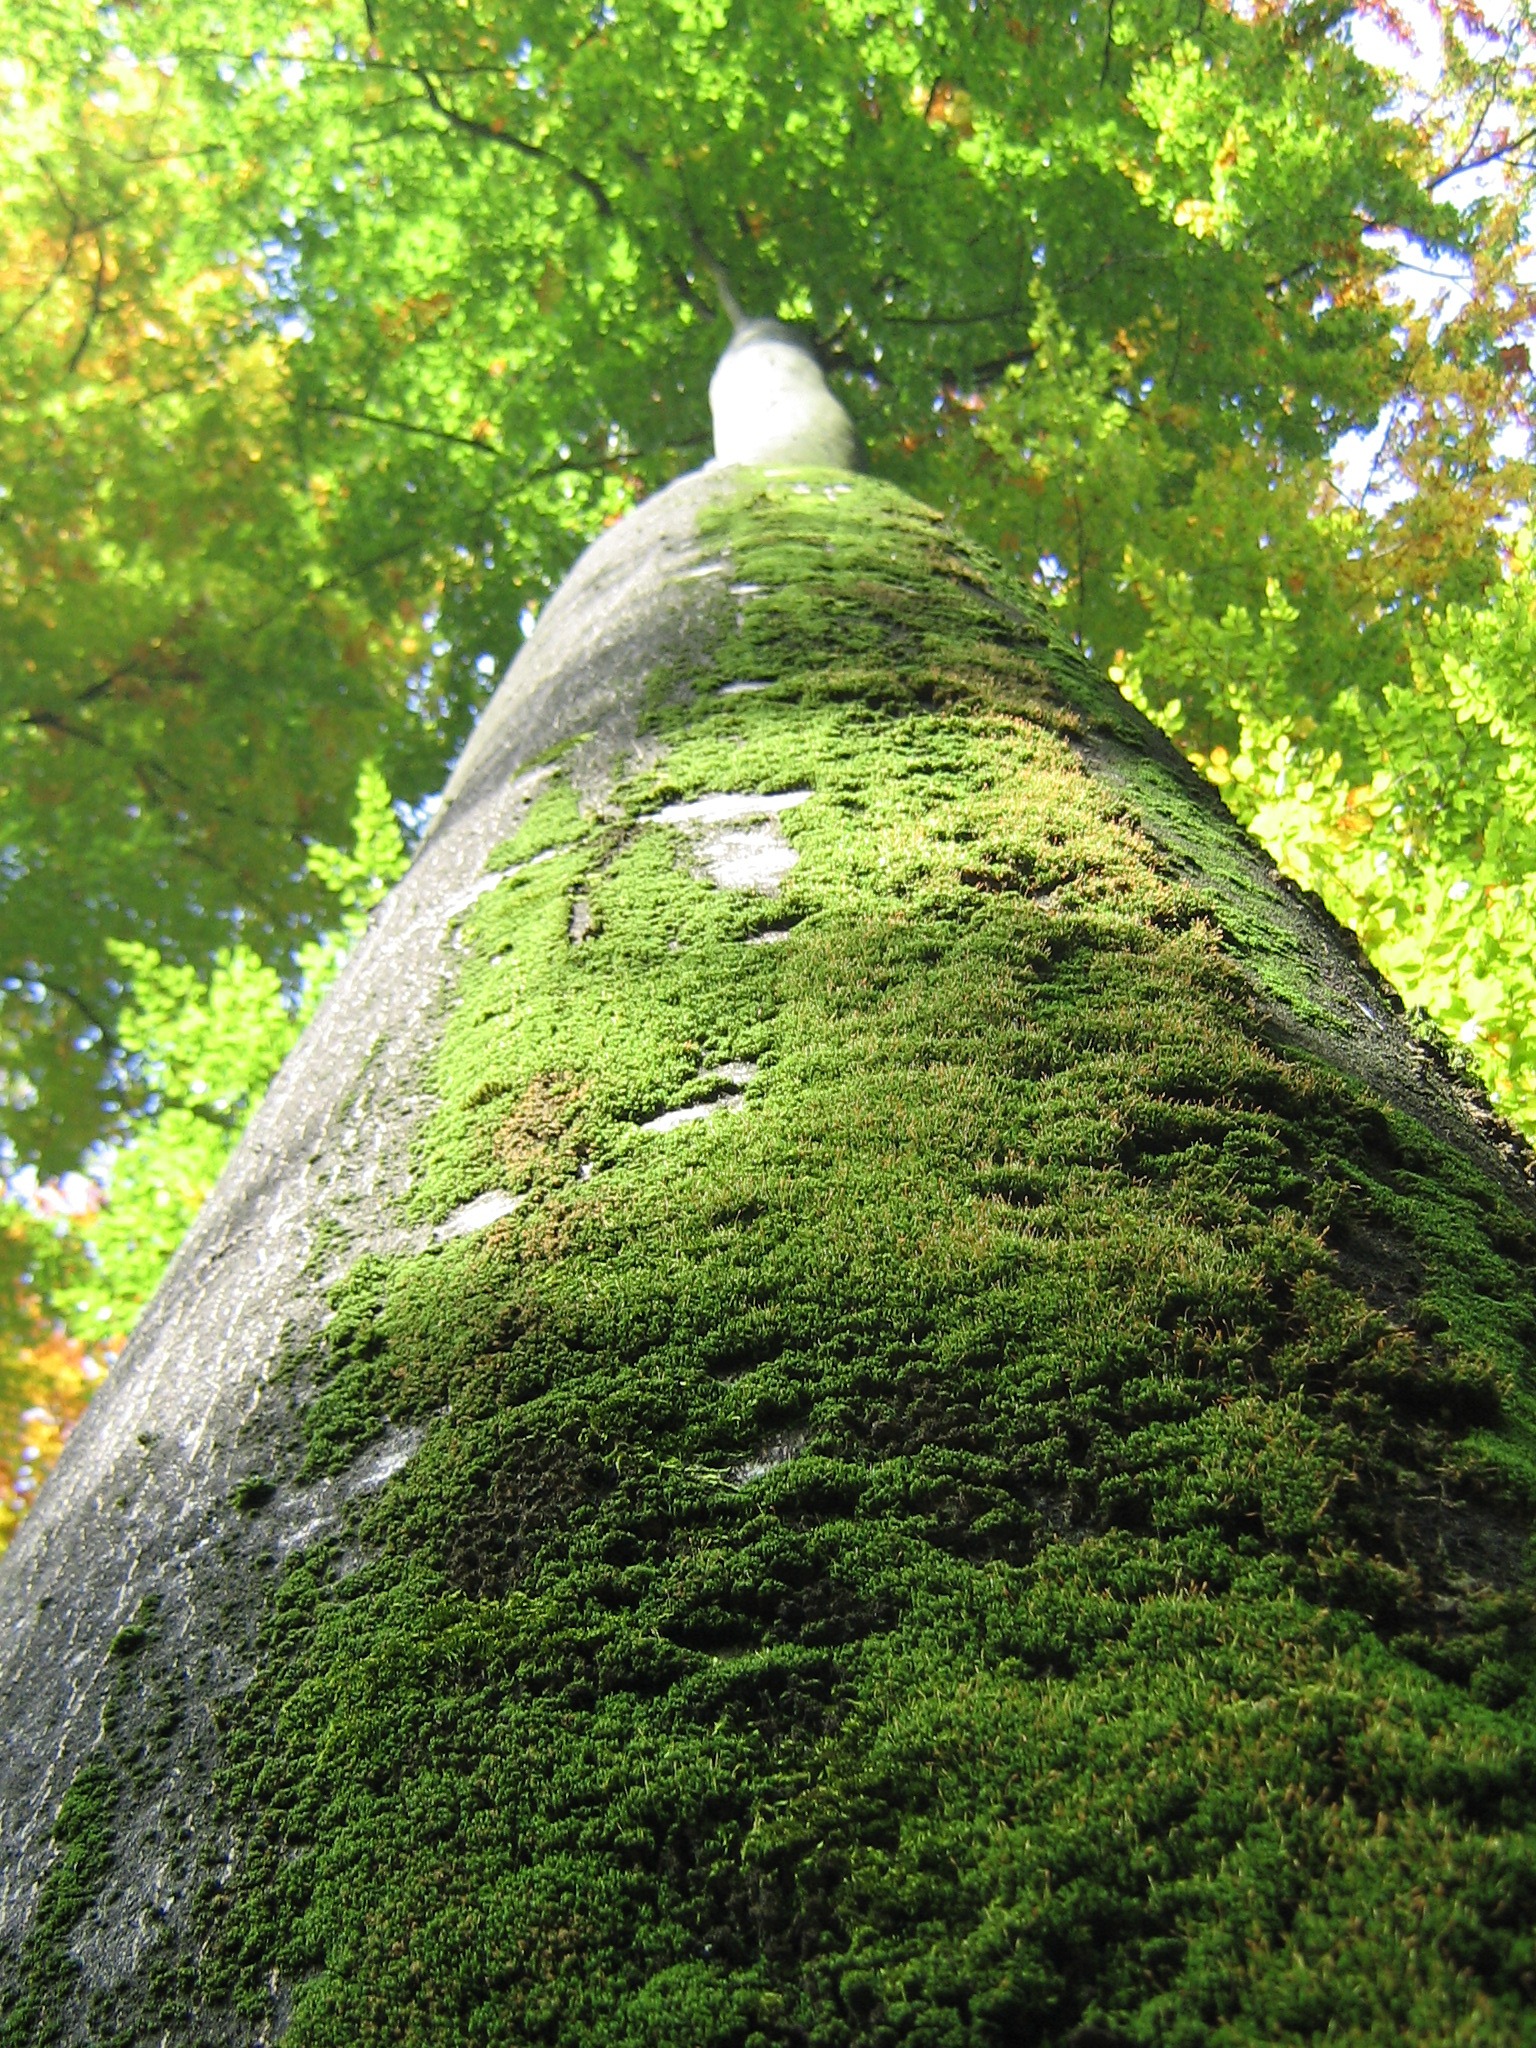
tree, nature, forest, rock, plant, leaf, flower, trunk, moss, bark, log, green, jungle, botany, garden, tribe, shrub, rainforest, deciduous, woodland, habitat, old growth forest, woody plant, land plant